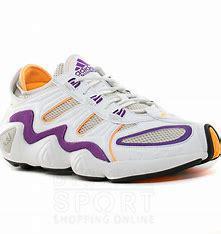
Brand: Adidas
Model: FYW S 97